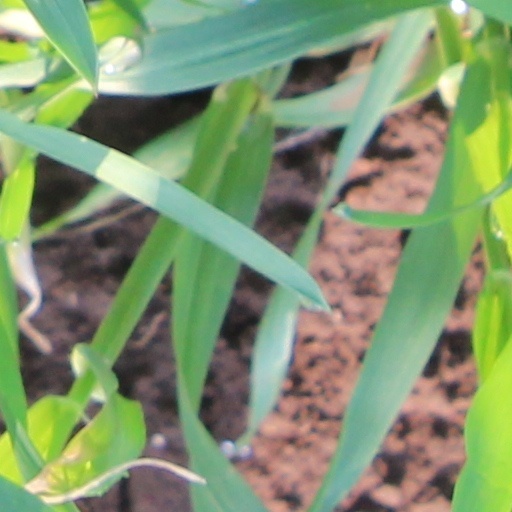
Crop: wheat